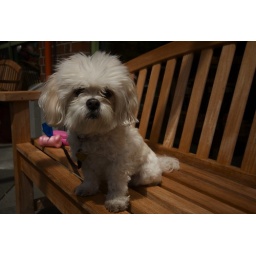
This adorable little beast was sitting outside Pete's Coffee in Fremont.